Baldwin II of Jerusalem

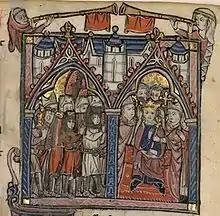
Baldwin's coronation

The question of Baldwin I's succession divided the barons and the prelates, according to William of Tyre. The highest-ranking prelate, Arnulf of Chocques, the Latin patriarch of Jerusalem, and Joscelin of Courtenay, who held the largest fief in the kingdom, argued that Baldwin should be elected without delay to avoid an interregnum. Others maintained that the crown should first be offered to Eustace in accordance with Baldwin I's last will. Some "great nobles", whom William of Tyre did not name, were appointed to inform Eustace of his brother's death. However, shortly after their departure, on Easter Day (14 April), Baldwin was anointed. His coronation was delayed for unknown reasons. Historian Malcolm Barber believes that Baldwin wished to be crowned along with his wife, who was not in the kingdom at the time.